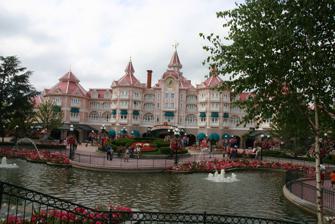
Building: Disneyland Hotel (Paris)
Country: France
Year built: 1992
Disney owned hotel in France For other uses, see Disneyland Hotel . Disneyland Hotel Location Disneyland Paris Category Opened April 1992 Theme Victorian Rooms 496 Operator Disneyland Paris Disneyland Paris Theme parks Disneyland Park Walt Disney Studios Park Resort hotels Disneyland Hotel Disney Hotel New York – The Art of Marvel Disney Newport Bay Club Disney Sequoia Lodge Disney Hotel Cheyenne Disney Hotel Santa Fe Disney Davy Crockett Ranch Related Disney Village Golf Disneyland Val d'Europe v t e The Disneyland Hotel is located in Disneyland Paris , between Main Street, U.S.A. and Fantasia Gardens . The hotel is situated above the entrance gates and ticket booths for Disneyland Park , providing easy access to the park. Description History The Disneyland Paris Hotel opened alongside the Euro Disney Resort in April 1992. The luxury hotel is located within the Disneyland Paris resort in Marne-la-Vallée , France . It offers a range of room types, including standard rooms , suites , and family rooms, and provides amenities such as on-site dining options, a fitness center , and an indoor pool . The hotel is conveniently located right at the entrance to Disneyland Paris theme park . Design The Imagineers who designed the park's Main Street partnered with architecture firm, Wimberly Allison Tong & Goo on the project. The architecture of the hotel references Victorian American hotels such as the Hotel del Coronado . Refurbishment The hotel closed in March 2020 with the rest of the resort due to the COVID-19 pandemic . Instead of reopening, it underwent a major refurbishment, announced in April 2021. The refurbished hotel reopened on 25 January 2024. Hotel Extras Guests staying at the Disneyland Hotel can book special meet and greets with Disney Princess via the DLP App, and can see princesses throughout the hotel with the Royal Troupe Guests can also take advantage of the exclusive Royal Kids club, Royal Dream makeover and much more. However the Hotels Spa is available to all (including guests not staying at the hotel Rooms The Disneyland Hotel offers three levels of rooms along with suites: Superior There are 346 entry-level superior rooms located throughout the hotel. Deluxe The 82 deluxe rooms come with a dedicated check-in area and access to an executive lounge area , where guests can enjoy a complimentary breakfast as well as drinks and snacks throughout the day. Castle Club The Castle Club consists of 41 rooms on the top two floors of the central wing, creating a "hotel within a hotel." Guests in these rooms receive daily complimentary breakfast with appearances by Disney princesses , access to a lounge with a view of the park, free soft drinks, and a dedicated elevator that takes them directly to Disneyland Park. Suites The "signature suites" offer a choice of themes: Tangled Frozen Sleeping Beauty Beauty and the Beast Cinderella There are also two larger suites: the "Princely Suite," which is themed after Beauty and the Beast , and the "Royal Suite," inspired by Frozen . Restaurants and Cuisine The Disneyland Hotel features two restaurants and a bar. Restaurants The Royal Banquet restaurant offers a buffet service , while La Table de Lumiere provides a table-service menu . Both restaurants include visits from Disney characters who interact with guests as they dine. The Fleur de Lys Bar serves lighter dishes, snacks, drinks, and an afternoon tea service. Historic Restaurants Before its refurbishment, the hotel was home to the following restaurants and bar, which have since been replaced: California Grill was a haute cuisine restaurant run by chef Philippe Geneletti . It was redesigned into the new Table de Lumiere restaurant. Inventions was a buffet-style character dining restaurant inspired by Jules Verne & Leonardo da Vinci . It was known for its weekly Sunday brunch with a changing theme. It was transformed into the Royal Banquet restaurant. Café Fantasia was a piano bar themed around Disney's Fantasia . It offered cocktails , coffee , and light dining options throughout the day. It was reimagined as the Fleur de Lys Bar. References